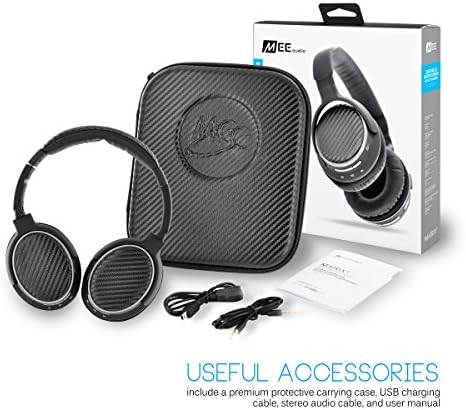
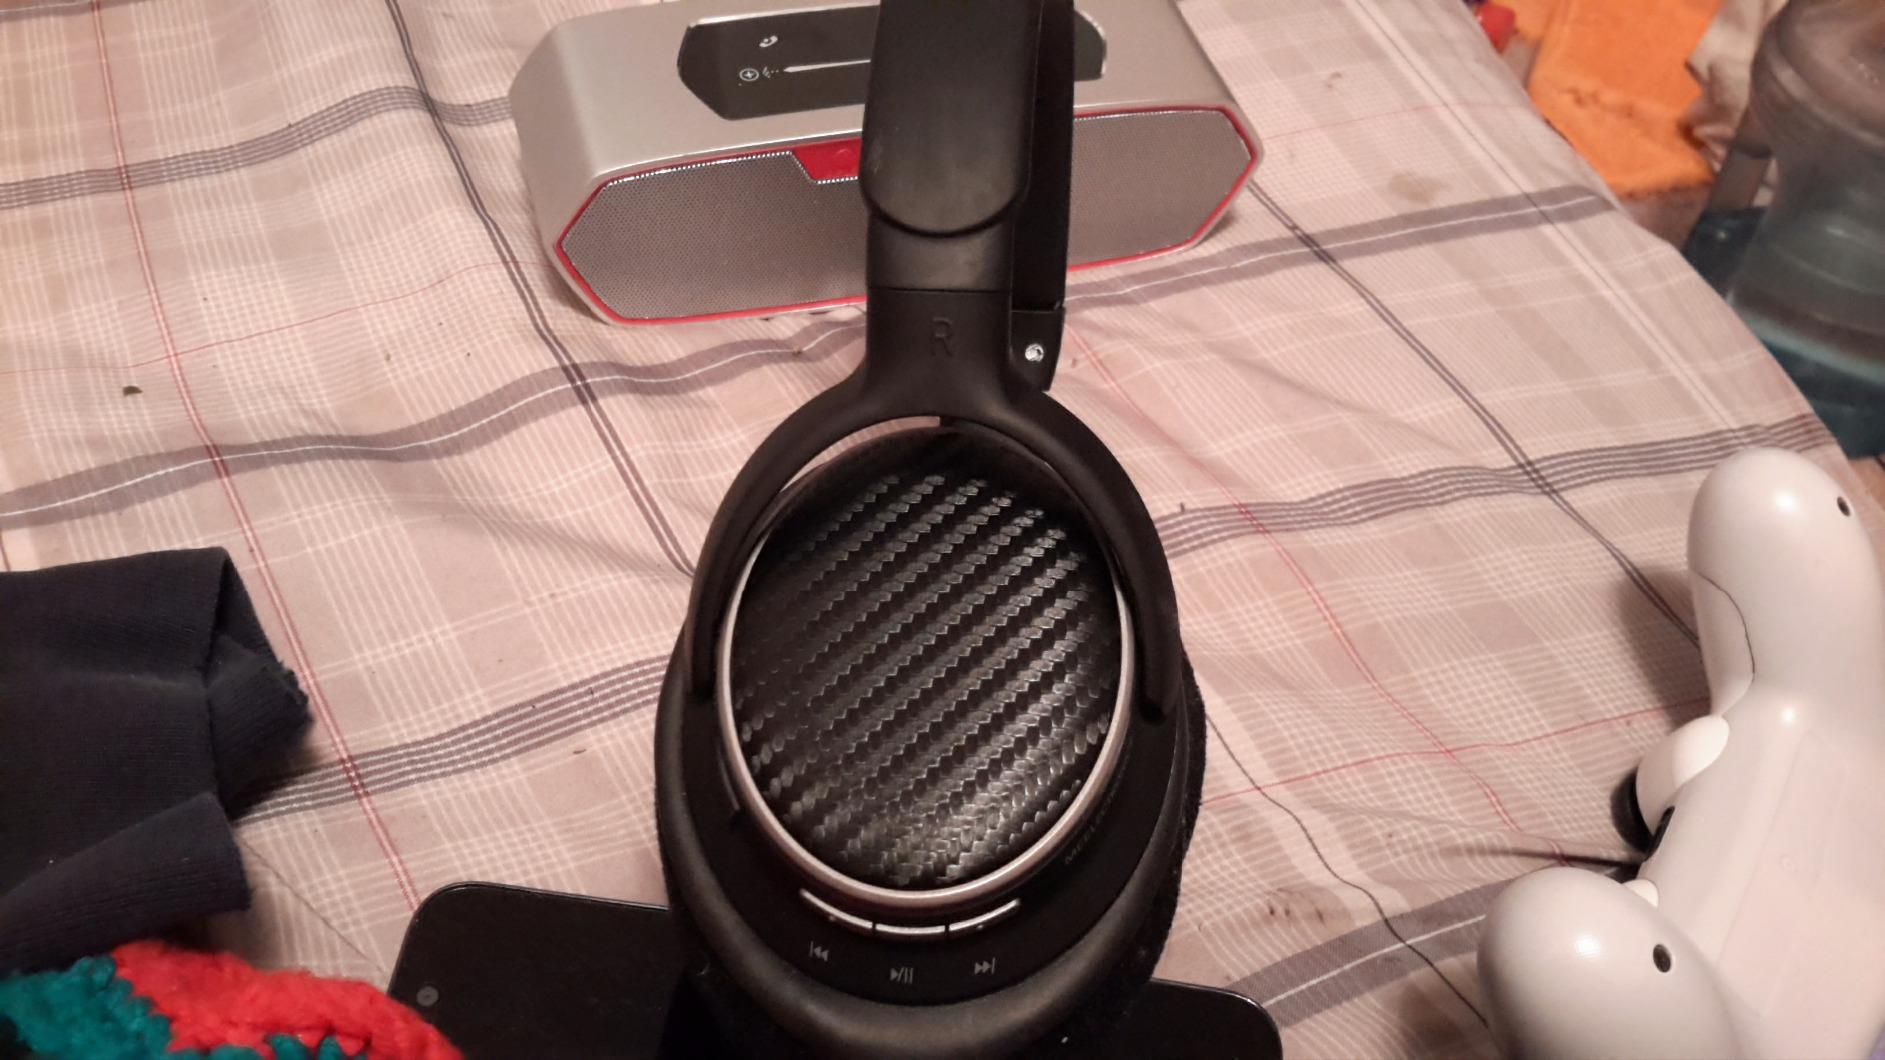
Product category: headphones
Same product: yes